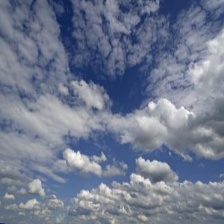
Cloud type: Stratocumulus